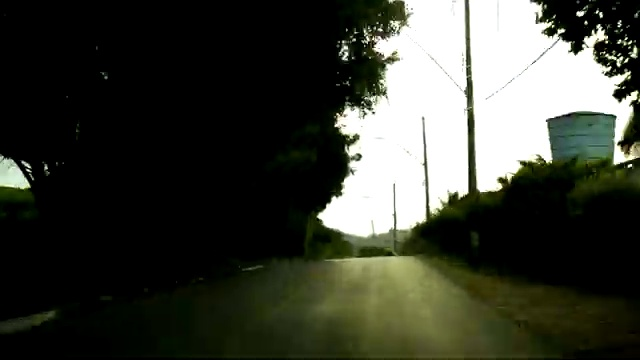
Fire: no
Smoke: no